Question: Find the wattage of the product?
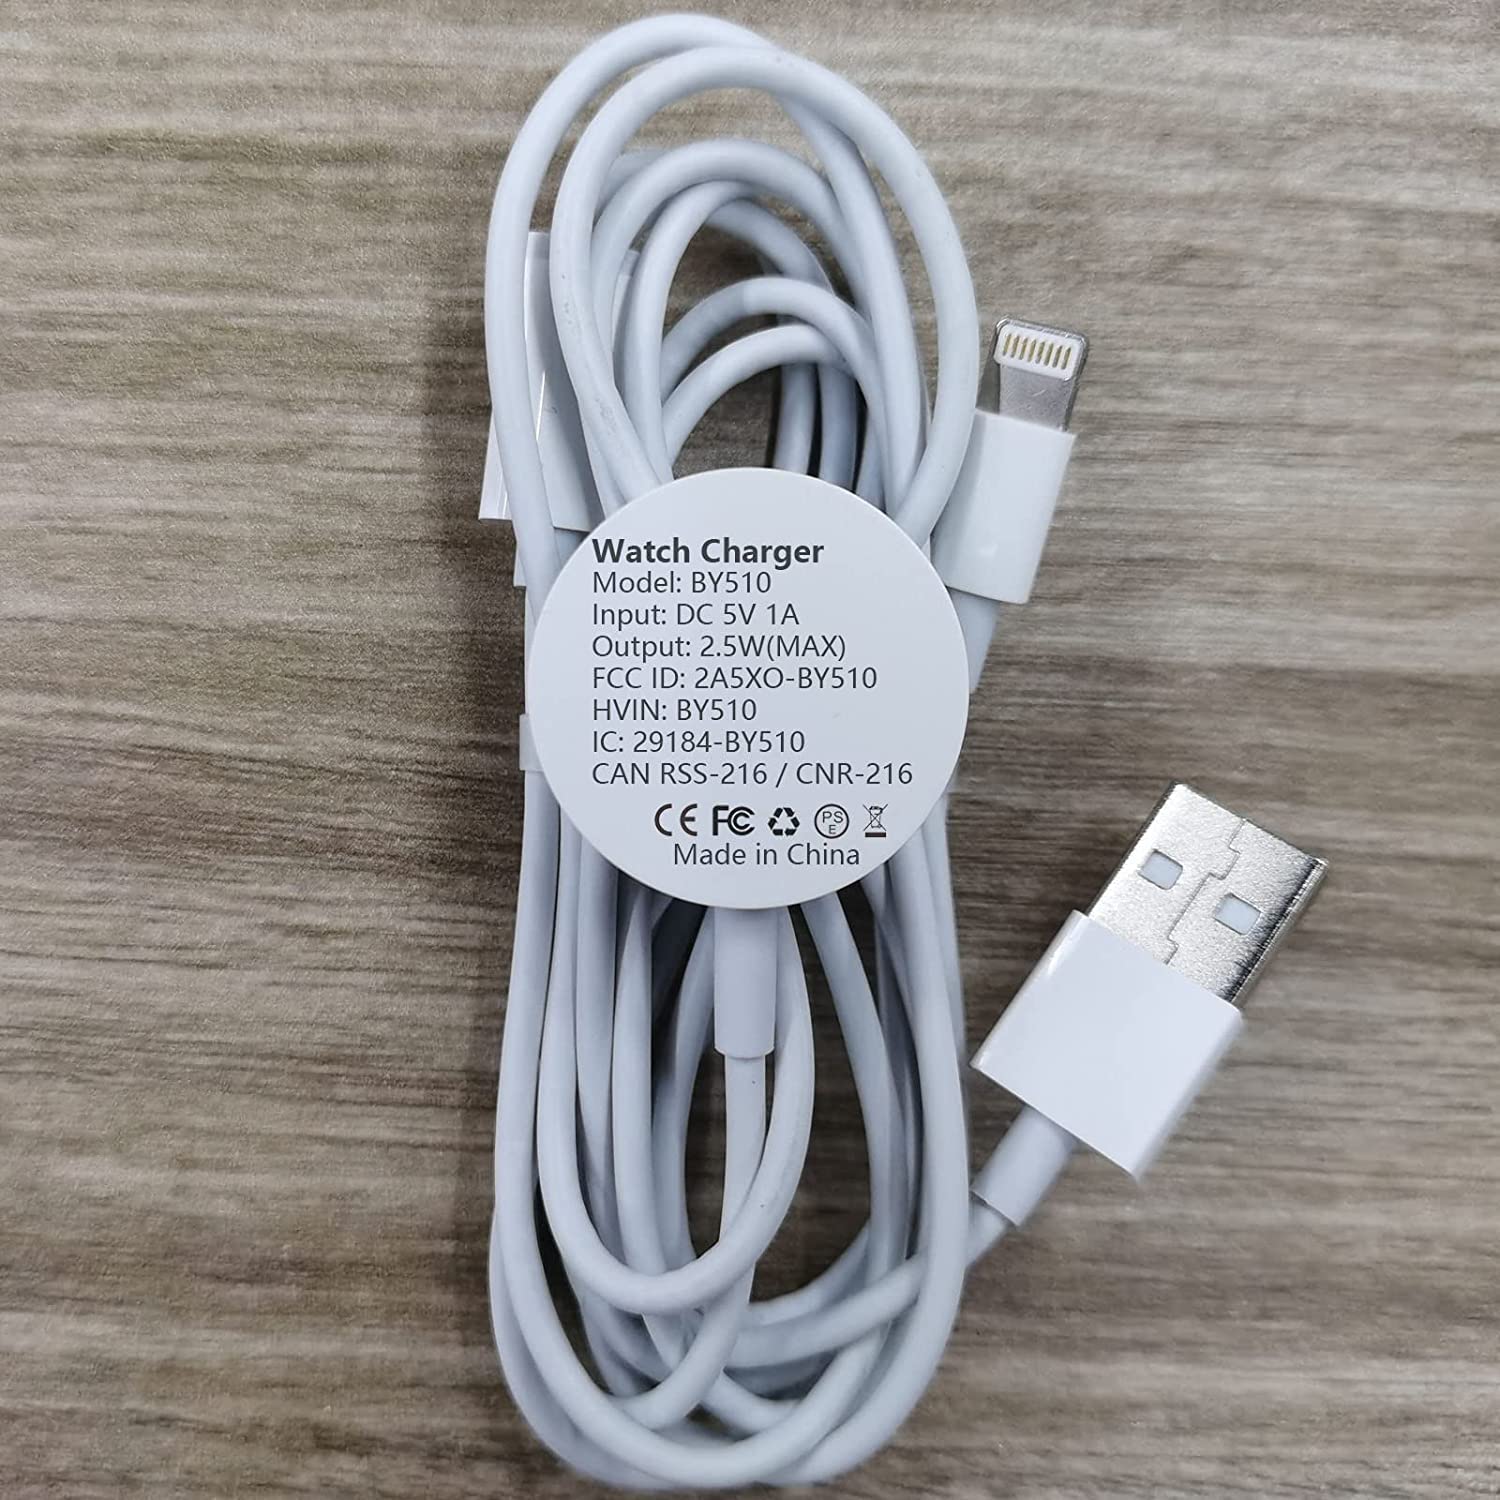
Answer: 2.5 watt